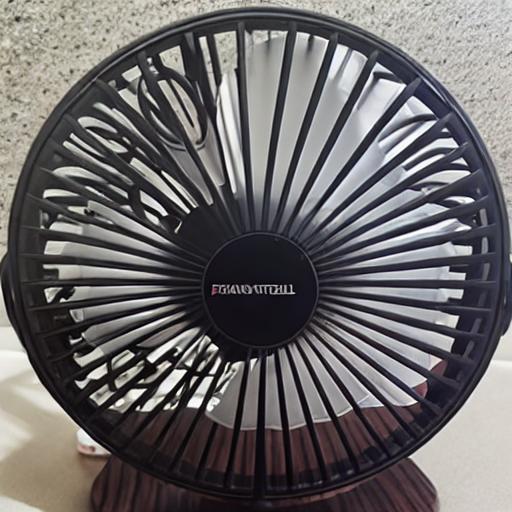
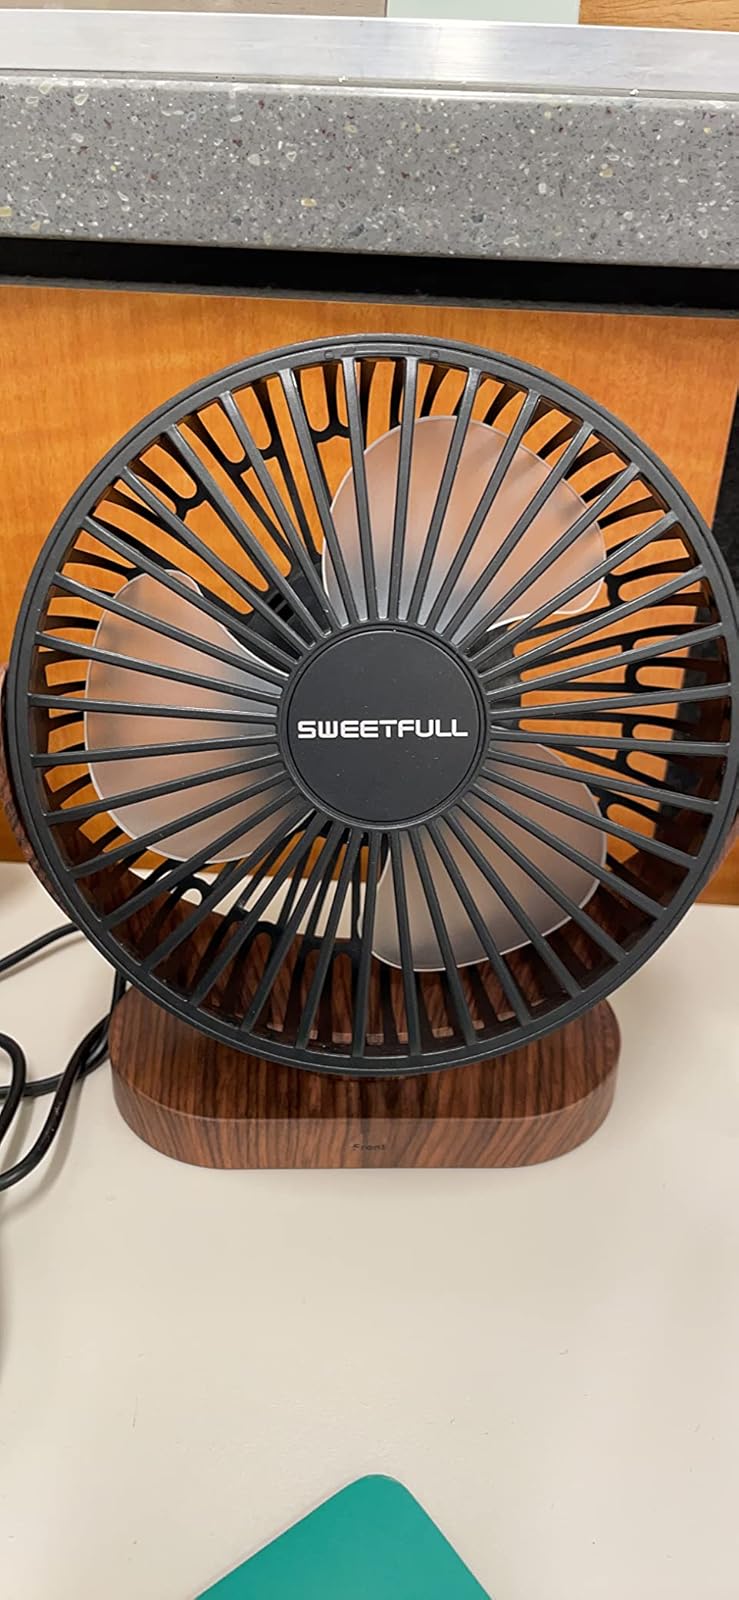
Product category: fan
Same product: no